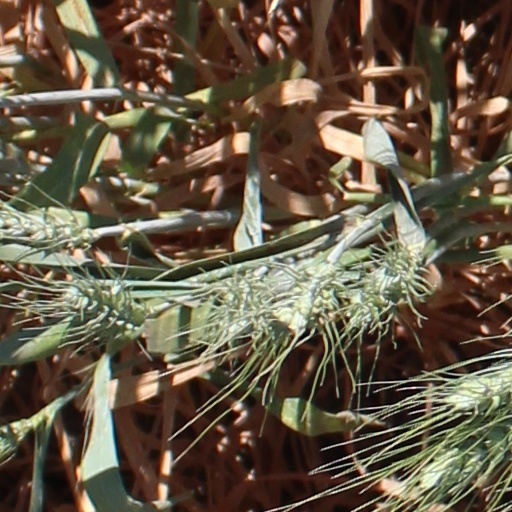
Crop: wheat